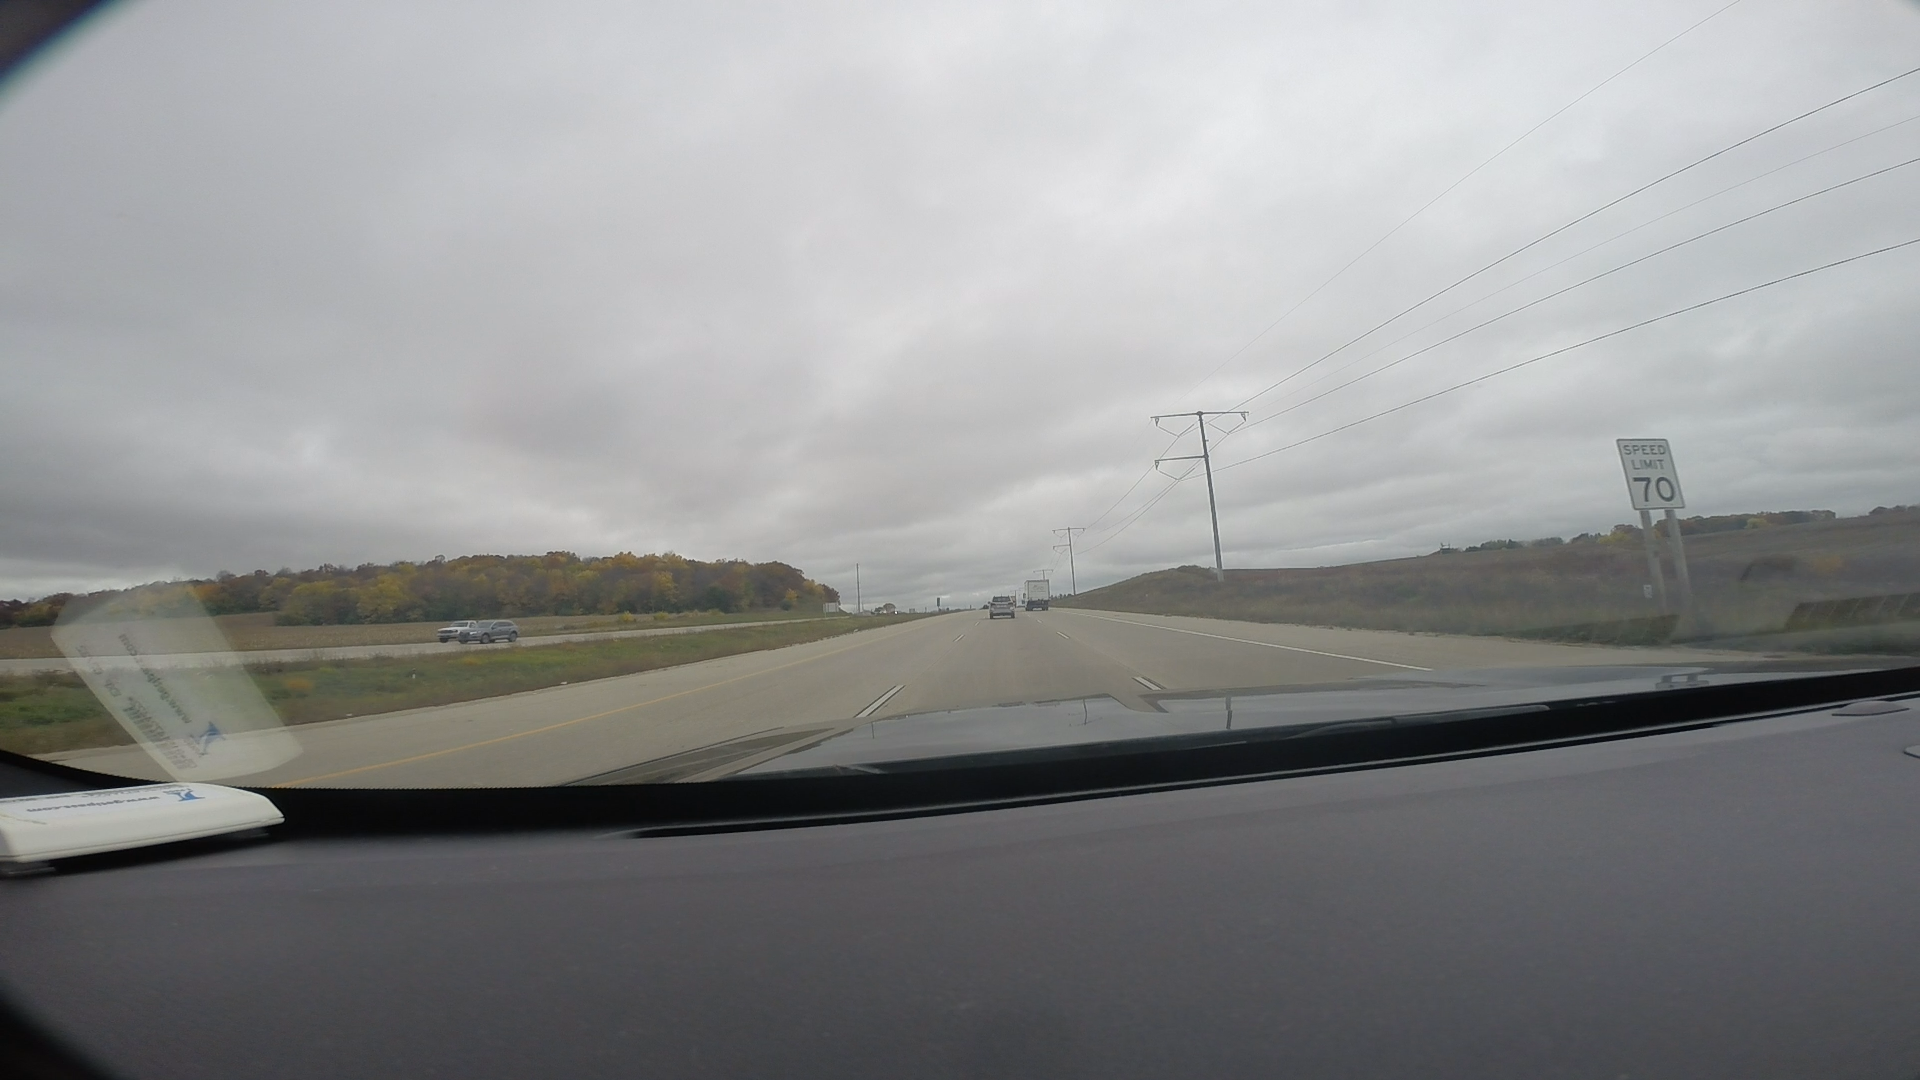
Speed limit sign label: mph70